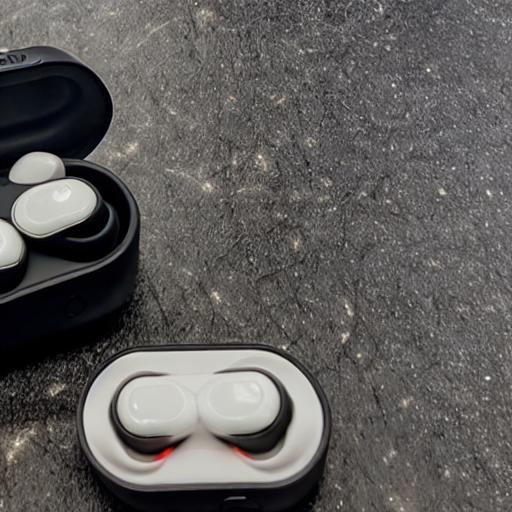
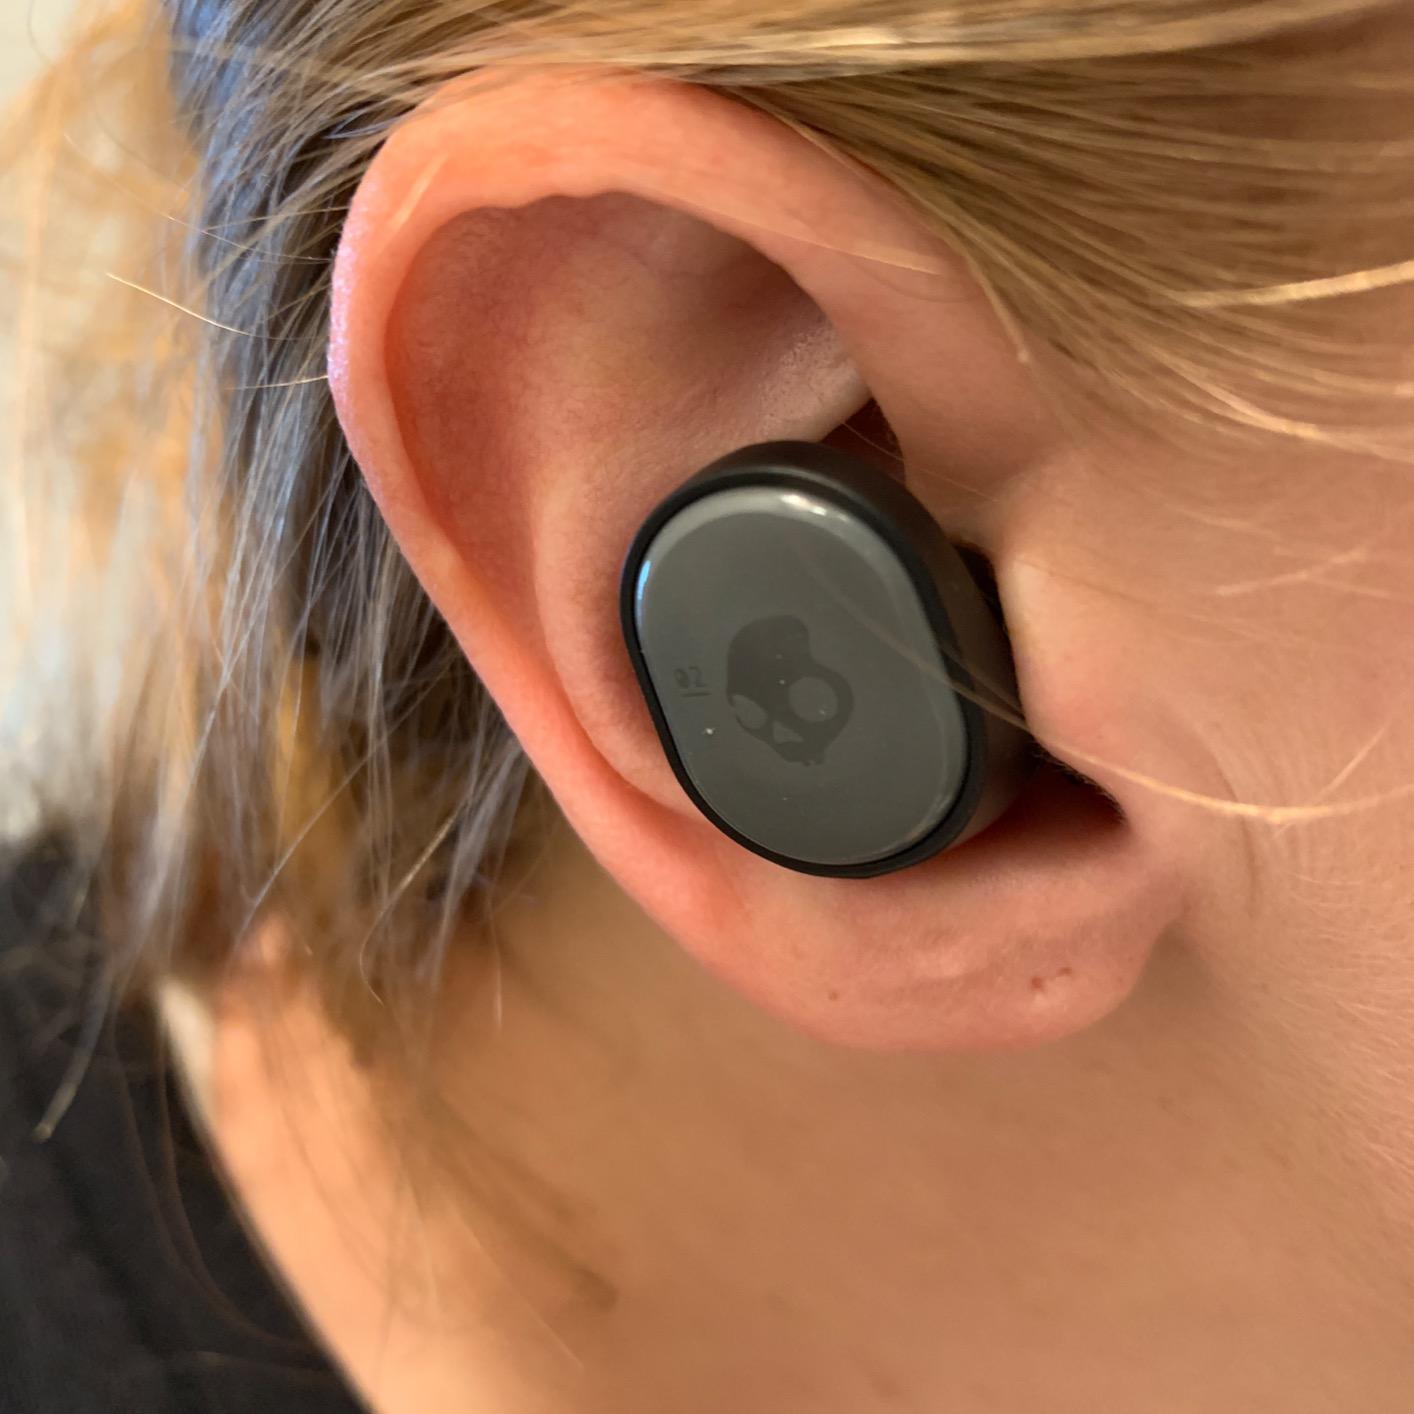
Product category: earbuds
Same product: no